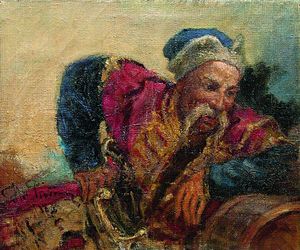
Zaporozje-kosakkernes brev til den tyrkiske sultan / Udkast og detaljer
Zaporog-kosakker skriver brev til den tyrkiske sultan er et historiemaleri af den russiske kunstner Ilja Repin malt 1880–1891. Det måler 2,03 m x 3,58 m. Alexander 3. købte maleriet for 35.000 rubler. Det er sig på Det russiske museum i Sankt Petersborg.